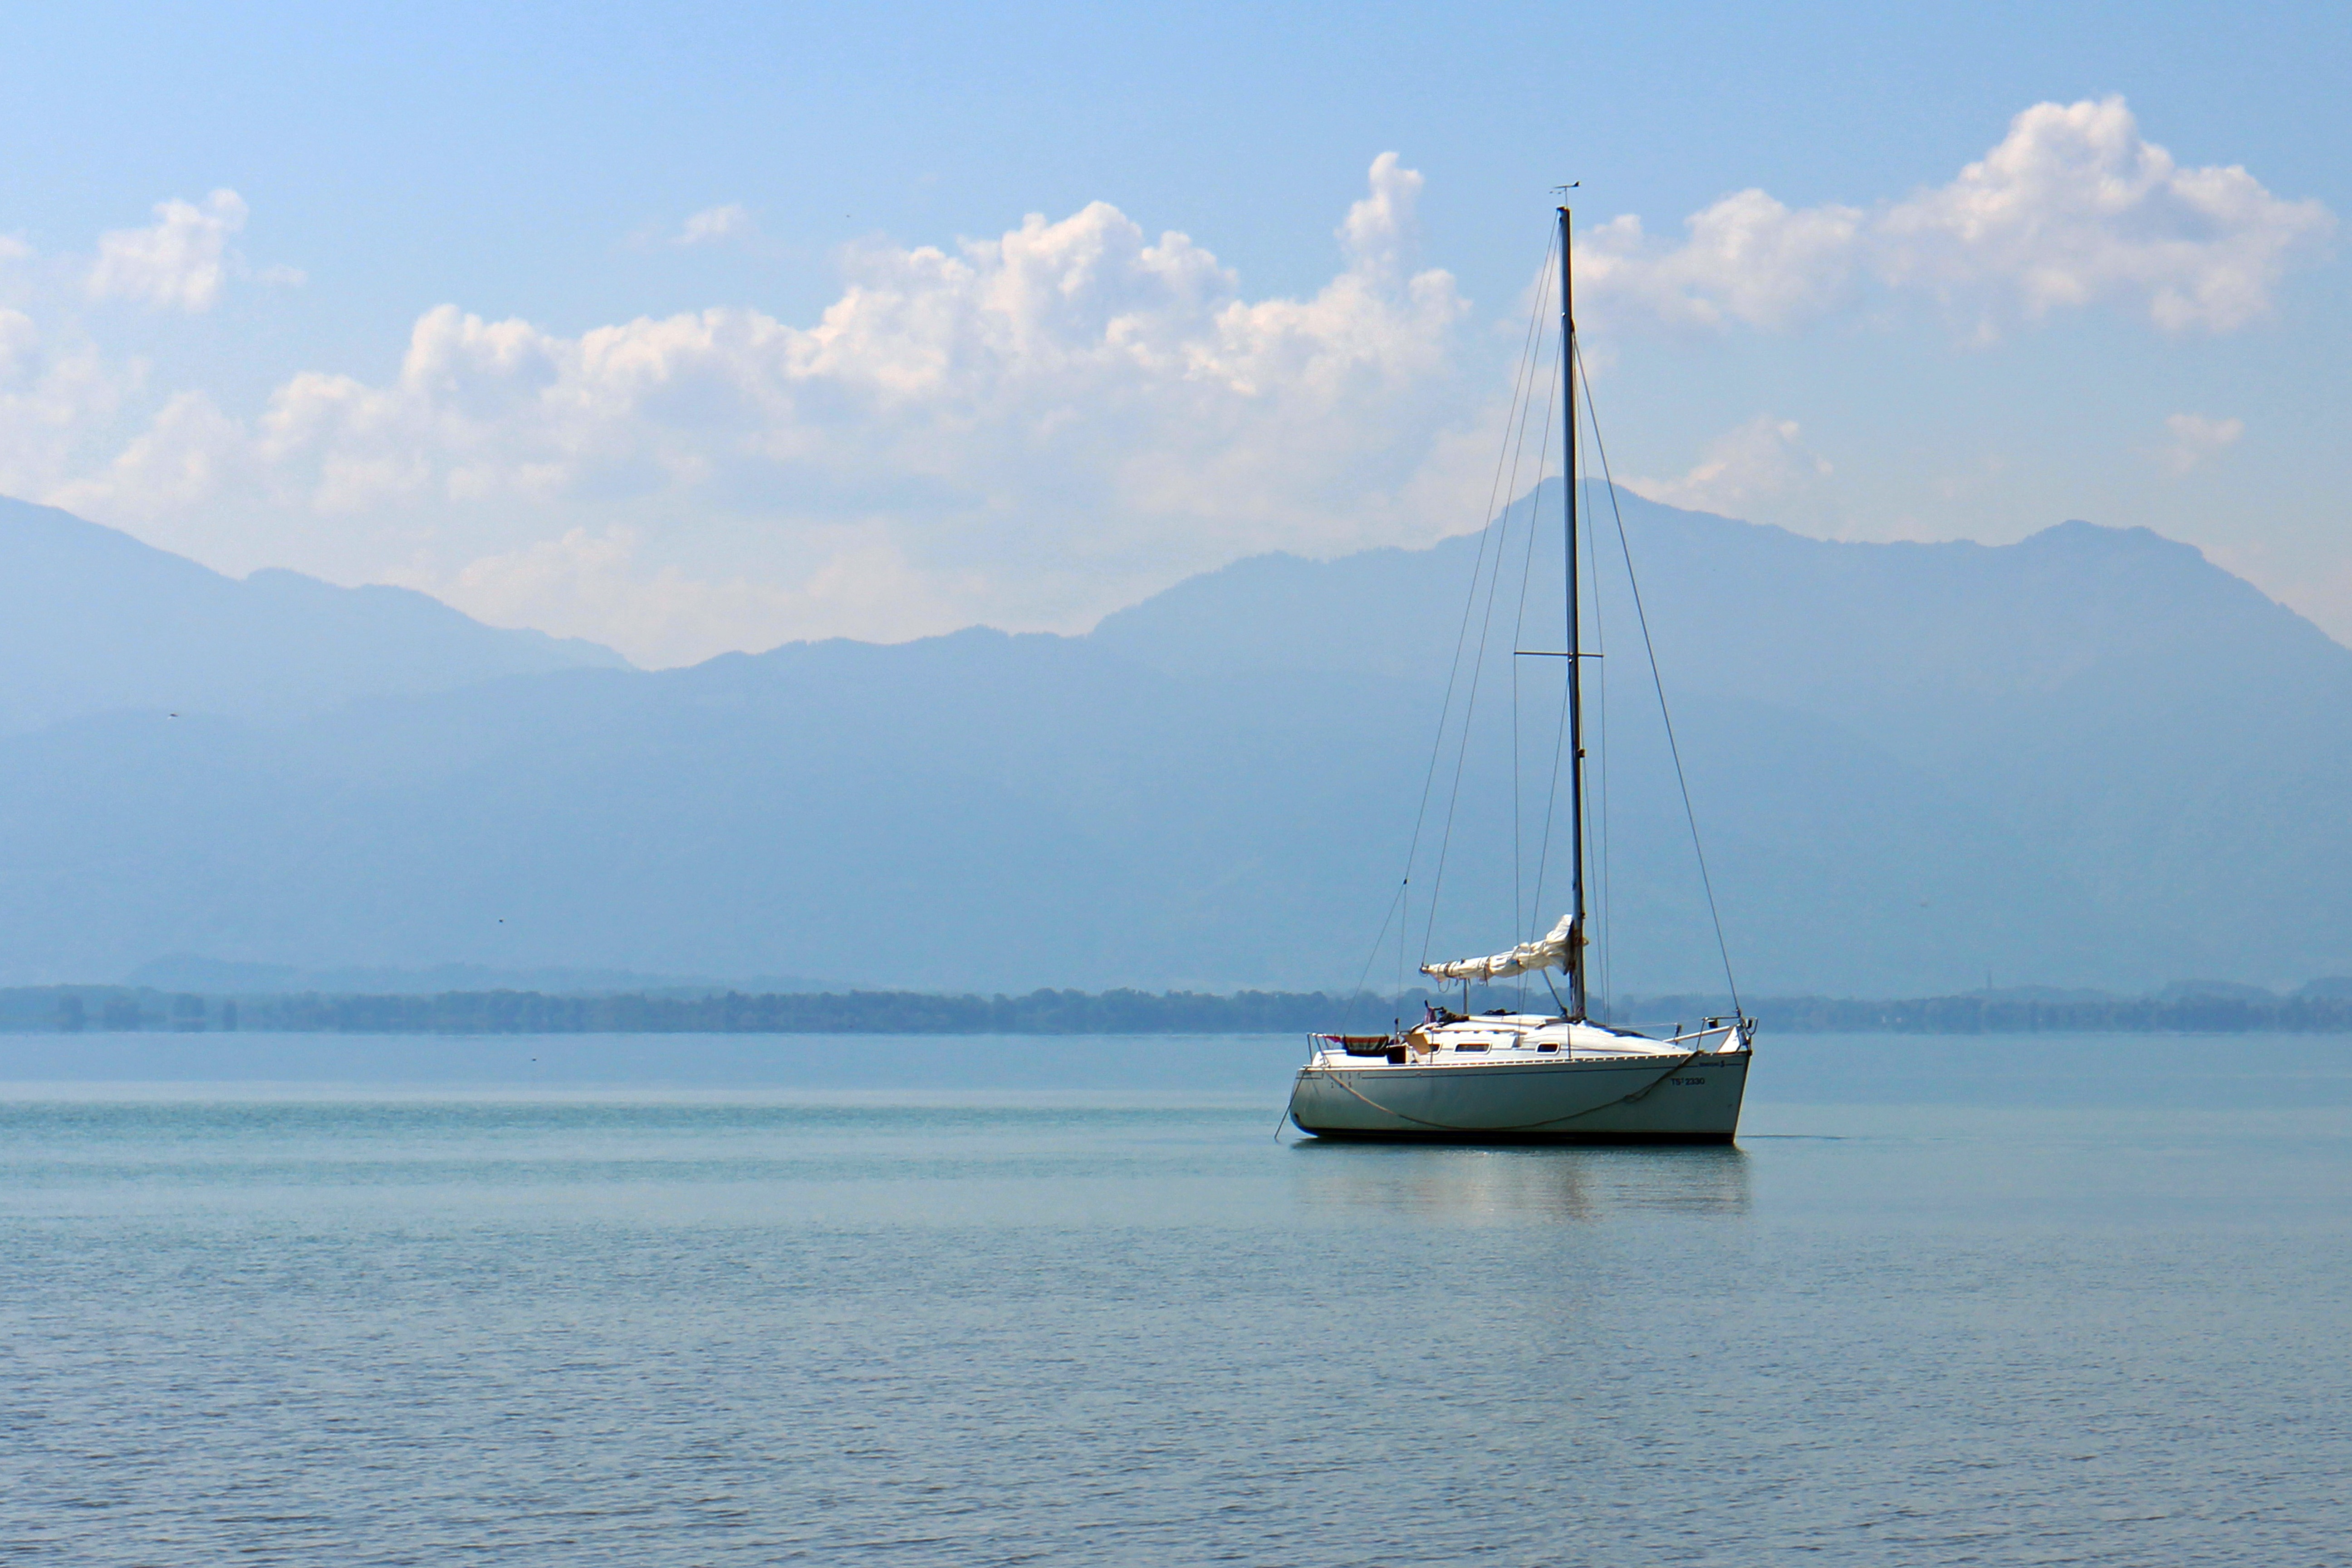
sea, coast, water, nature, boat, lake, ship, boot, vehicle, mast, sailing, yacht, holiday, bay, blue, rest, sailboat, clouds, sail, anchor, sailing vessel, anchorage, watercraft, waters, idyll, sailing boat, atmospheric, sailing ship, recovery, passenger ship